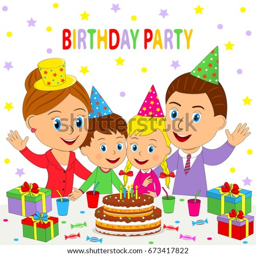
birthday party , family sit at the table with cake and gifts